The Collector (2009 film)

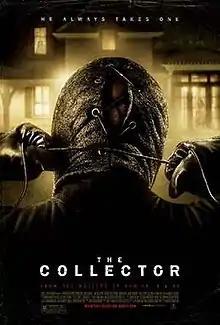
Theatrical release poster

The Collector is a 2009 American horror film written by Patrick Melton and Marcus Dunstan, and directed by Dunstan. It stars Josh Stewart, alongside Michael Reilly Burke, Andrea Roth, Juan Fernandez, Karley Scott Collins, Madeline Zima, and Robert Wisdom. The film follows handyman Arkin O'Brien (Stewart) who, in order to pay a debt, decides to rob a house, only to find out somebody with far more sinister intentions has already broken in and rigged it with multiple traps.